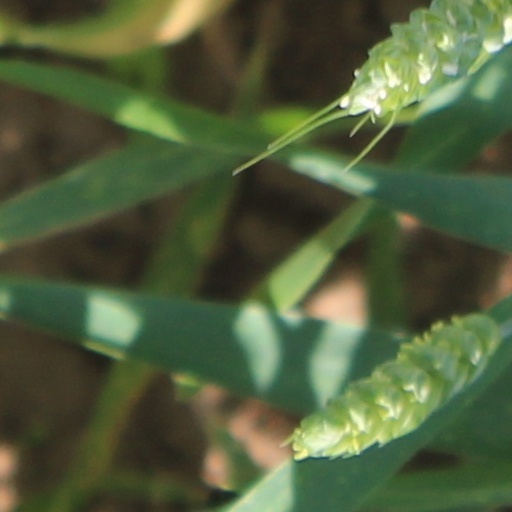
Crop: wheat